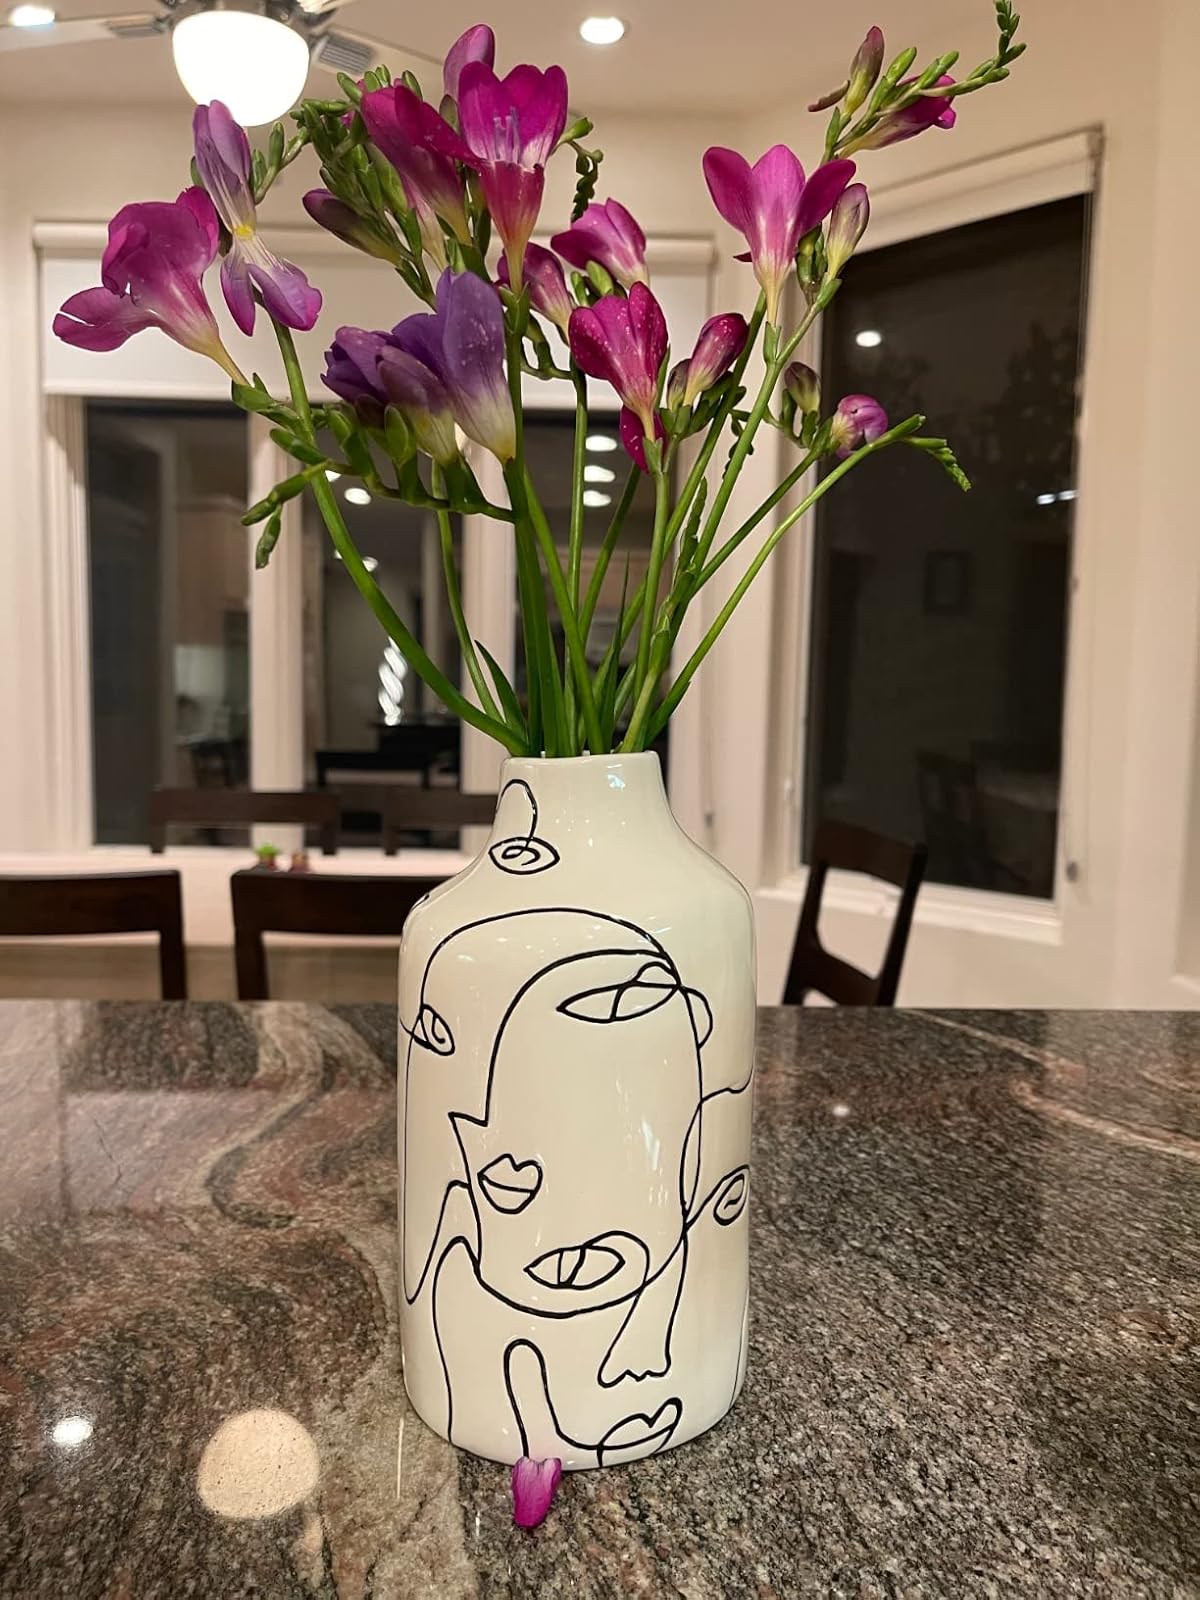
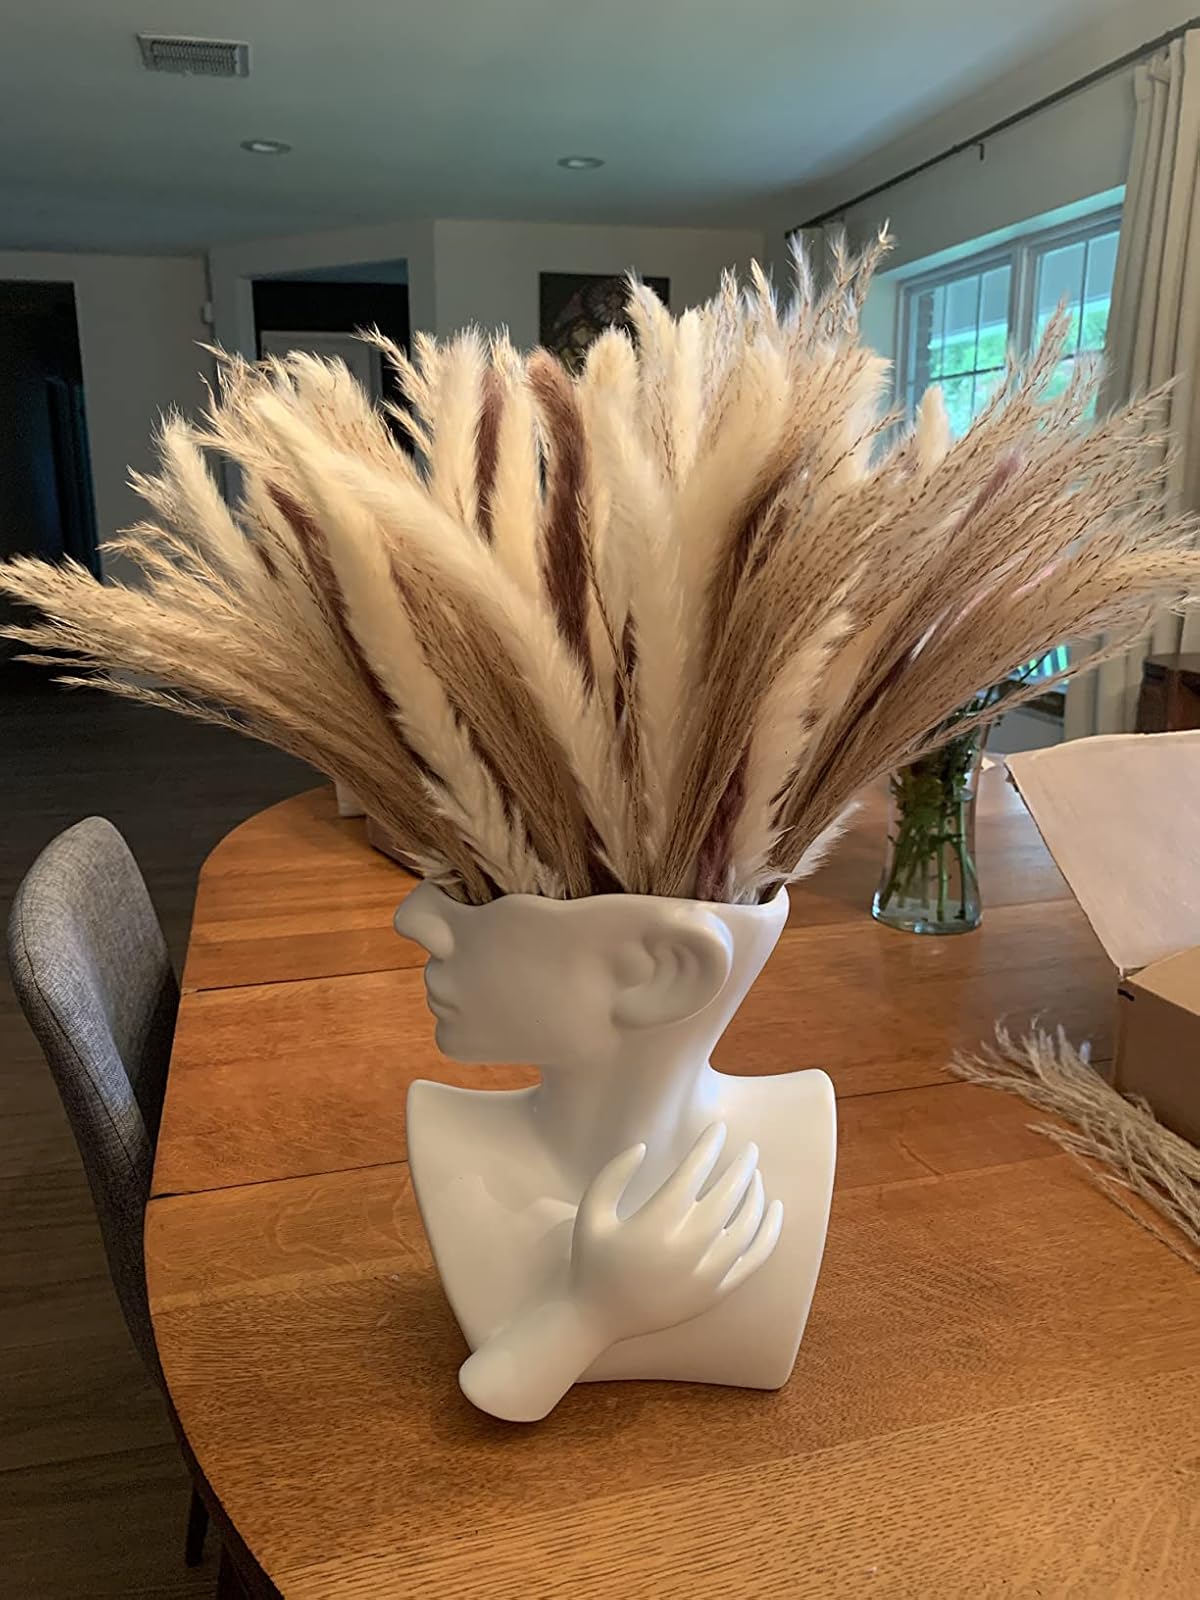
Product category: vase
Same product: no